Steam hammer

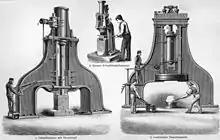
1894 illustration of various sizes of single- and double-frame steam hammer

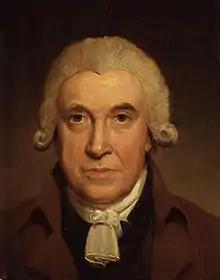
James Watt (1736–1819) described the concept of a steam hammer

A steam hammer, also called a drop hammer, is an industrial power hammer driven by steam that is used for tasks such as shaping forgings and driving piles. Typically the hammer is attached to a piston that slides within a fixed cylinder, but in some designs the hammer is attached to a cylinder that slides along a fixed piston.